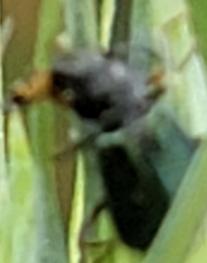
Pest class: predators